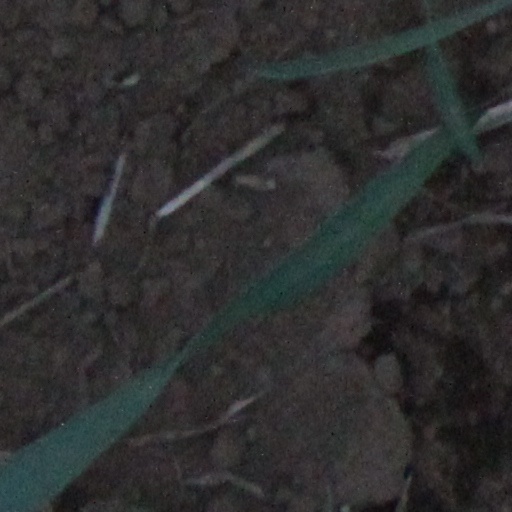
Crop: wheat